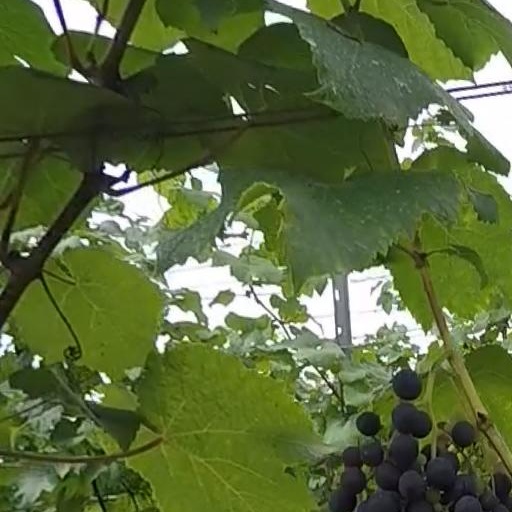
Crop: grape